Military uniform

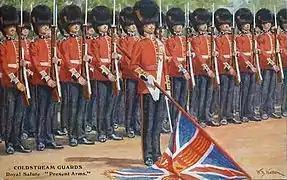
Coldstream Guards on parade in their scarlet dress uniform. By the 20th century most militaries had relegated their more colourful uniforms for ceremonial use only.

It is generally supposed that Union soldiers wore blue uniforms and Confederate soldiers wore grey ones. However, this was only a generalisation. Both the Union and the Confederacy drew up uniform regulations, but as a matter of practical reality neither side was able to fully equip its men at the outbreak of the war. Existing state units and quickly raised volunteer regiments on both sides wore a wide variety of styles and colours in the early stages of the war. Some regiments—such as the North's Berdan Sharpshooters and the South's Alexandria Rifles—had green uniforms, while the French zouave style was widely imitated.